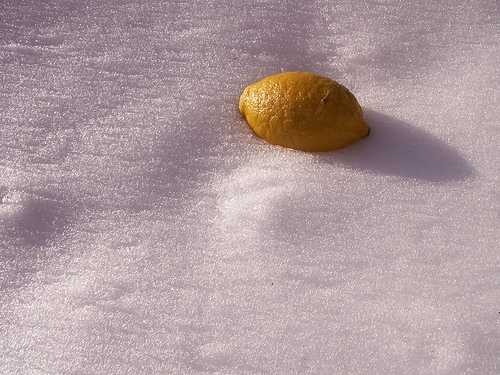
Label: Lemon